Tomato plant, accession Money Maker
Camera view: bottom (45 deg); turntable rotation: 300 degrees
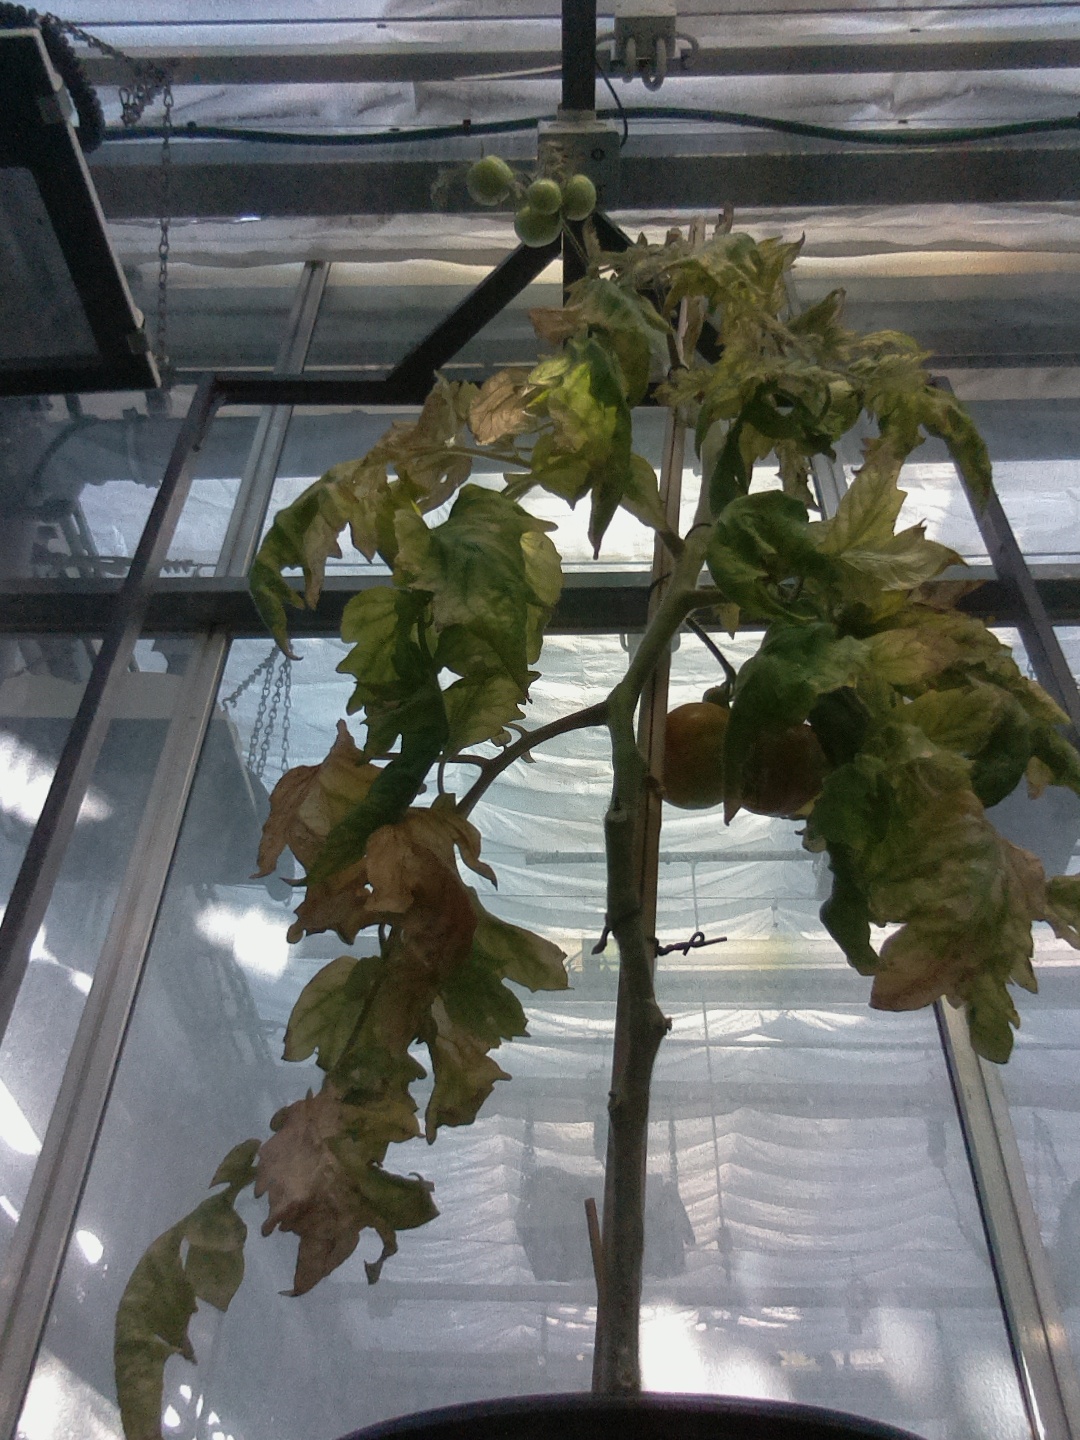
BBCH growth stage 82: 20%-30% of fruits show typical fully ripe color